Guangzhou Marathon

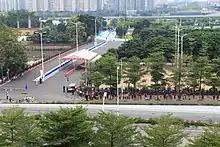
Entering Haixinsha Island on the Pearl River in 2012

The Guangzhou Marathon is an annual marathon race held in December in the city of Guangzhou, China, since 2012. The marathon is categorized as a Gold Label Road Race by World Athletics.